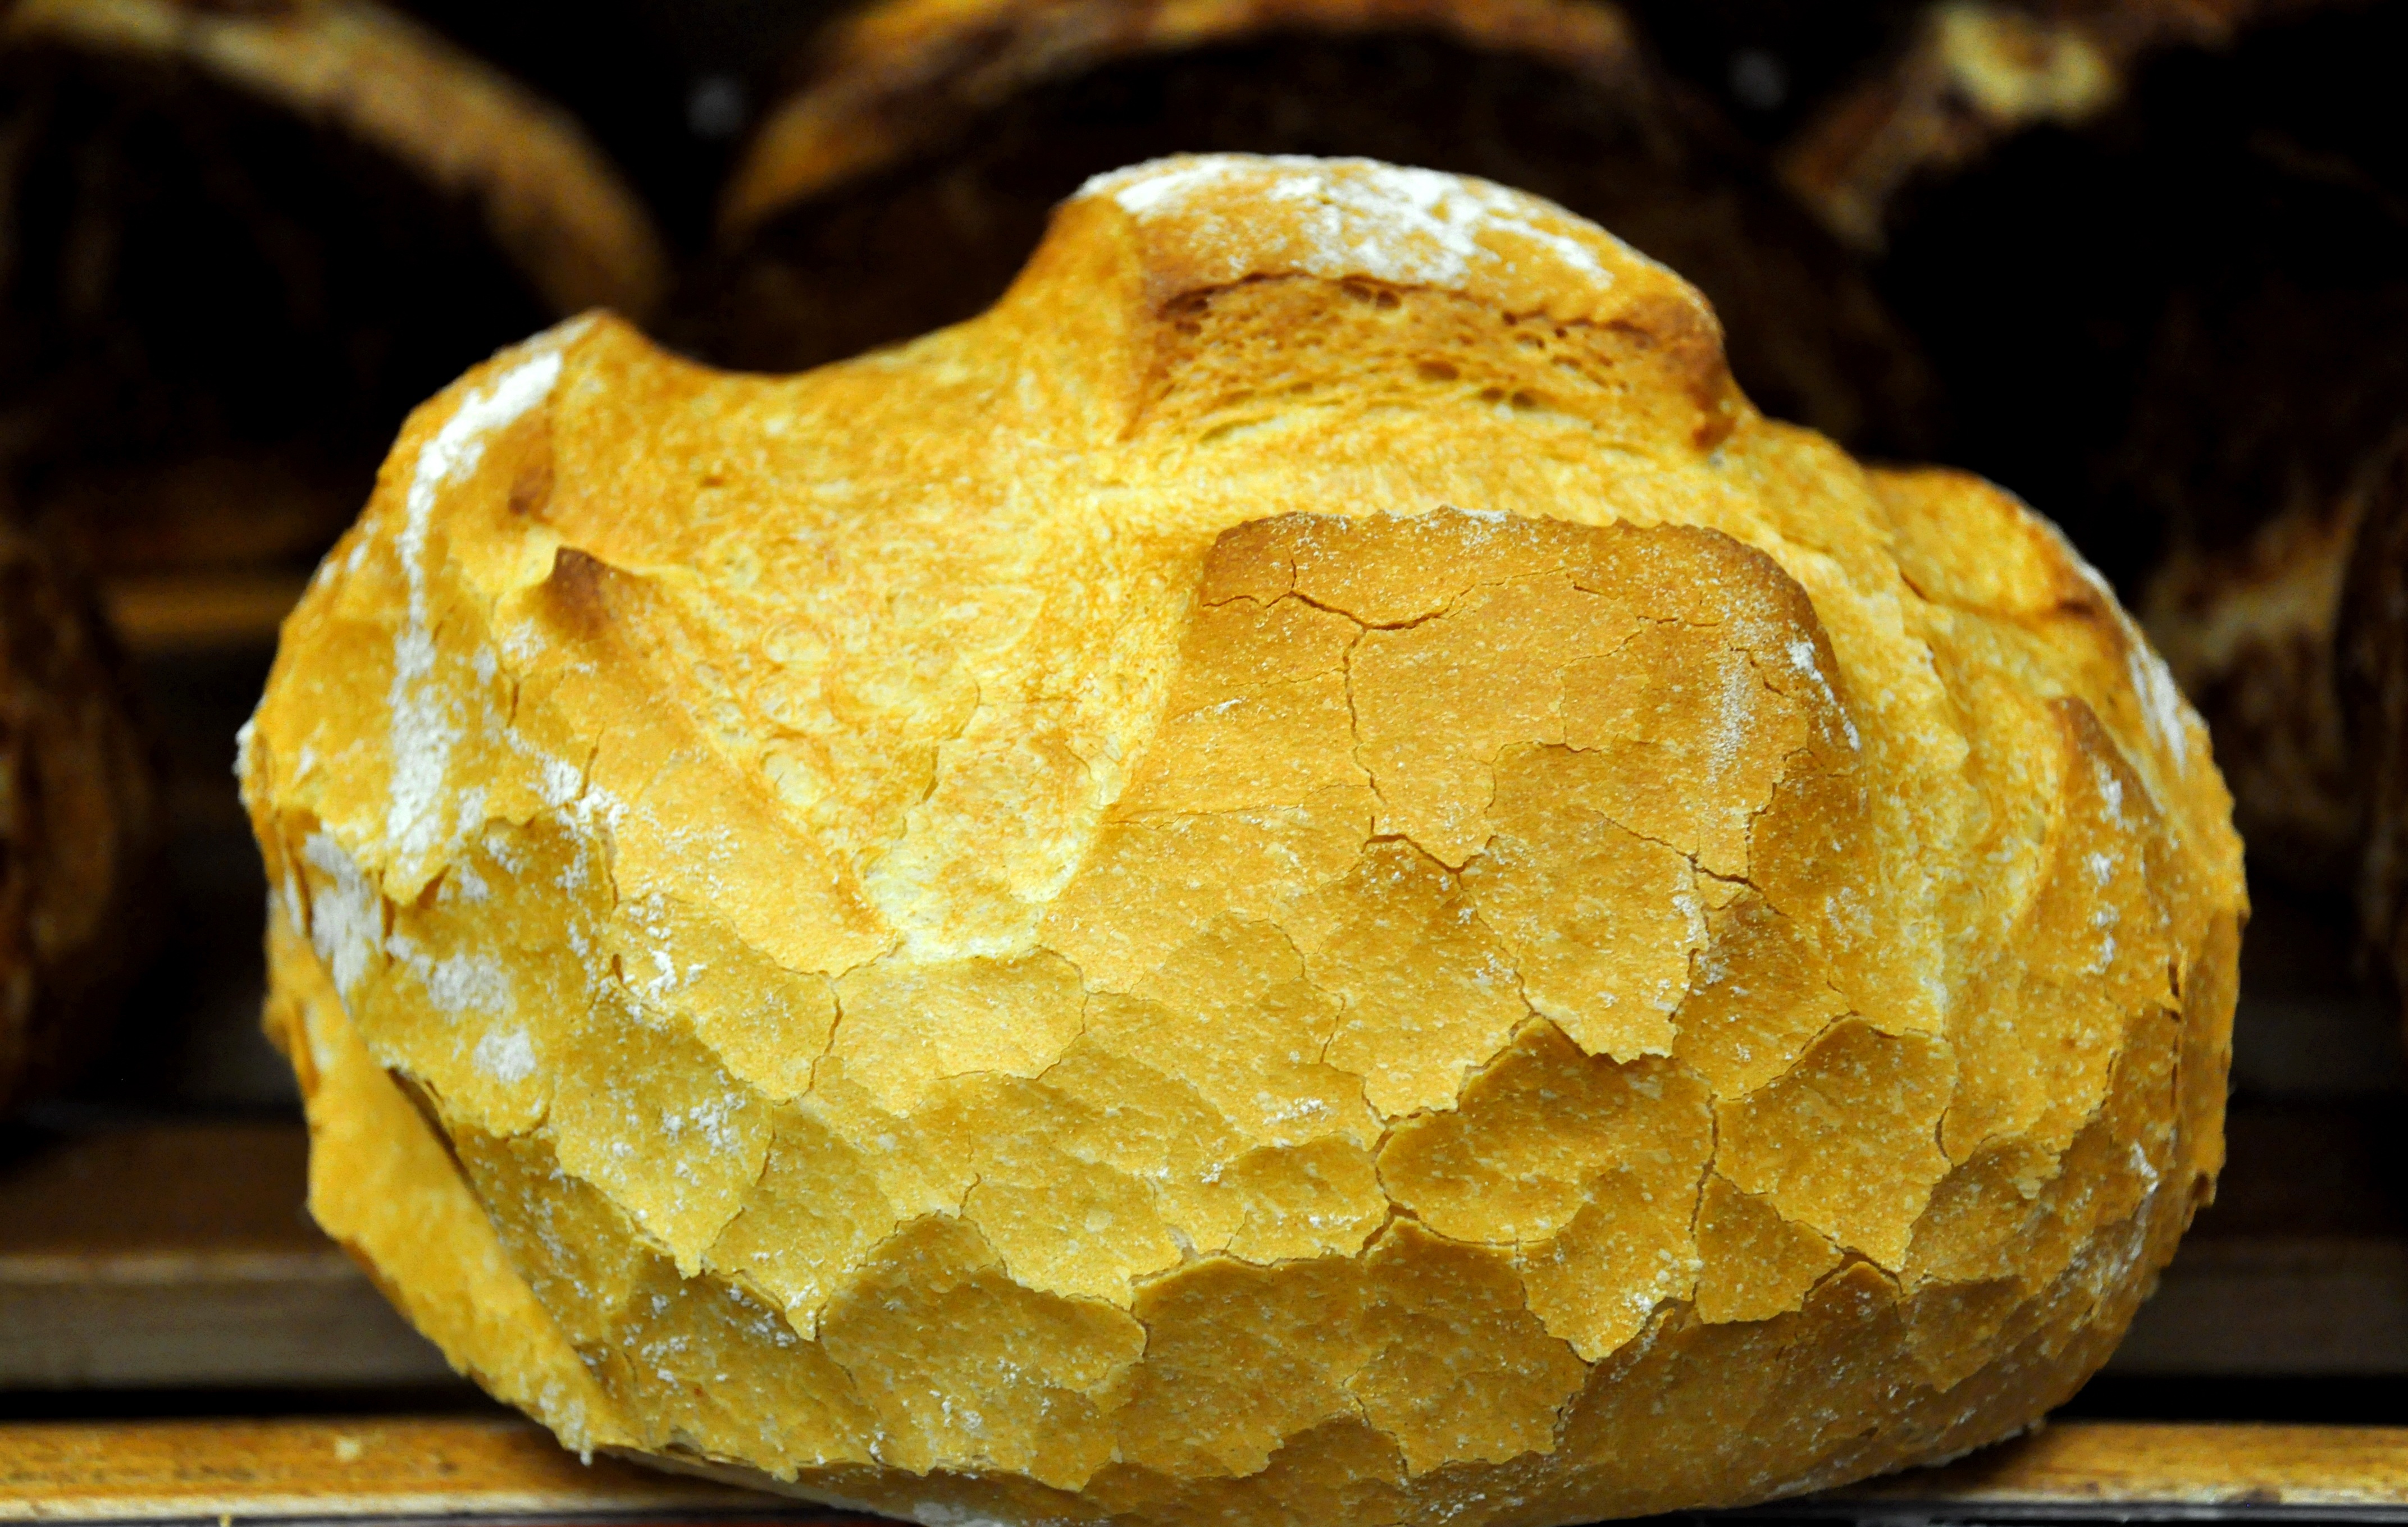
rock, round, dish, food, yellow, bread, pastries, baked goods, macro photography, grass family